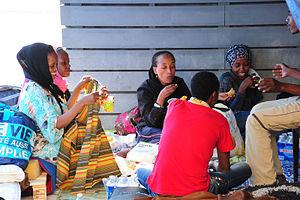
Campement de réfugiés aux Jardins d'Éole, Paris, France.
En 2015, la France se classe au septième rang mondial pour le nombre d'immigrés sur son sol. Ces personnes, née étrangères à l'étranger et résidentes en France, ont des caractéristiques d'état de santé, d'accès aux soins et de prise en charge médicale différentes du reste de la population française.